Sky position (RA, Dec in degrees): 157.524, 4.274
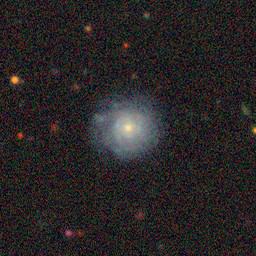
Galaxy morphology: Round Smooth Galaxies